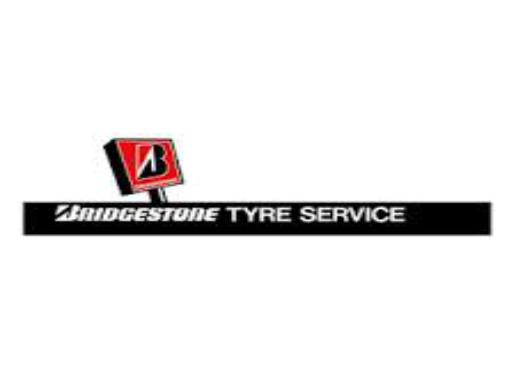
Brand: Bridgestone
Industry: Transportation